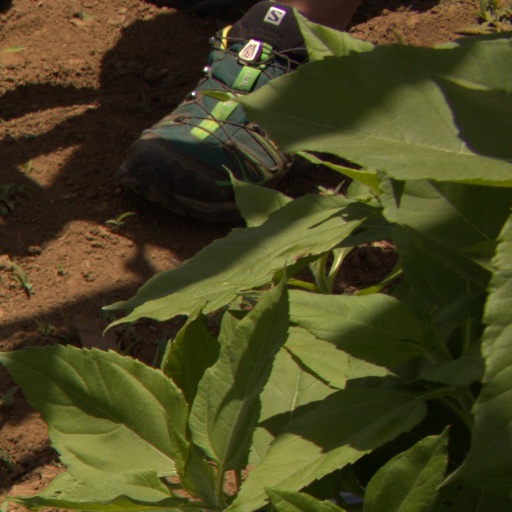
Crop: Jerusalem artichoke